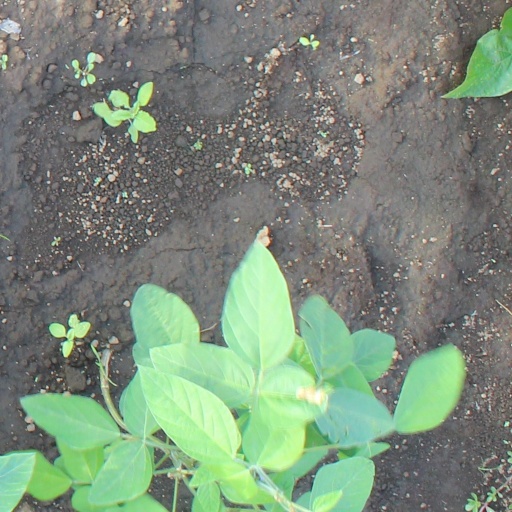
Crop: soybean